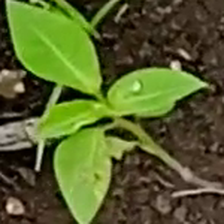
Weed species: Moti_dudhi(Euphorbia_geneculata_L)